History of Slovenes in Cleveland

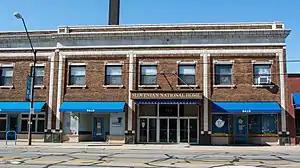
The Slovenian National Home in Cleveland, Ohio at 6409 St. Clair Avenue. The building was named as a Greater Cleveland Landmark in 1984.

The Slovenian Sokol was formed in 1897 to promote gymnastics, as well as music and literature in the Slovene community. A number of Slovene-language newspapers were started in Cleveland, including "Narodna Beseda" (National Word), "Nova Domovina" (New Homeland), "Ameriska Domovina" (American Home) which continued publication into the 1990s, and "Enakopravnost" (Equality). The Catholic, more conservative "Ameriska Domovina" was frequently at odds with the more liberal "Enakopravnost" which was emblematic of the growing divide between the more and less religious sides of the Slovene community. This rift resulted in a number of identical organizations divided by ideology, such as the large number of Slovene singing communities including the Zarja Singing Society founded by Cleveland members of the Jugoslav Socialist Federation compared to the Lira Singing Society established at St. Vitus. Immigration from Slovenia slowed considerably during World War I, but Slovenes from other parts of the United States migrated to Cleveland and the community was bolstered by a high birth rate. Community leaders began serious discussions about building a center of Slovenian cultural and social life, finally culminating in the Slovenian National Home, built in 1924, after the planning organization was formed 10 years prior.